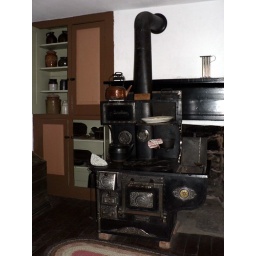
Old stove in Winsor castle